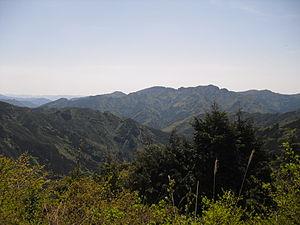
Le mont Inamura culminant à 1 506 m d'altitude est la plus haute montagne de la préfecture de Kōchi au Japon. Situé sur le territoire de la ville de Tosa, le mont Inamura est réputé pour ses fleurs Akebono-tsutsuji qui éclosent en avril/mai.